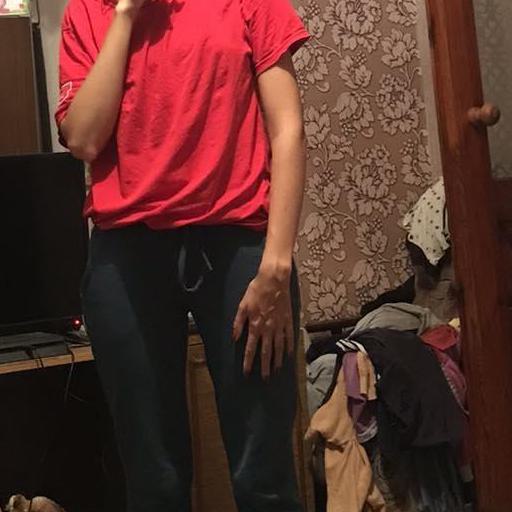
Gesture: no_gesture